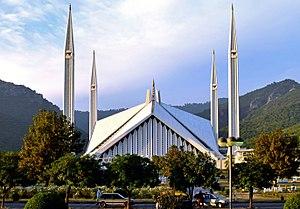
La mosquée Faisal ou mosquée Shah Faisal est une mosquée moderne située à Islamabad, capitale du Pakistan, construite entre 1976 et 1986. Elle est nommée d'après le roi d'Arabie saoudite Fayçal ben Abdelaziz Al Saoud qui l'a financé. Avec une capacité d'environ 34 000 personnes en intérieur et 74 000 avec les extérieurs, elle est la plus importante du pays et la quatrième plus grande au monde.